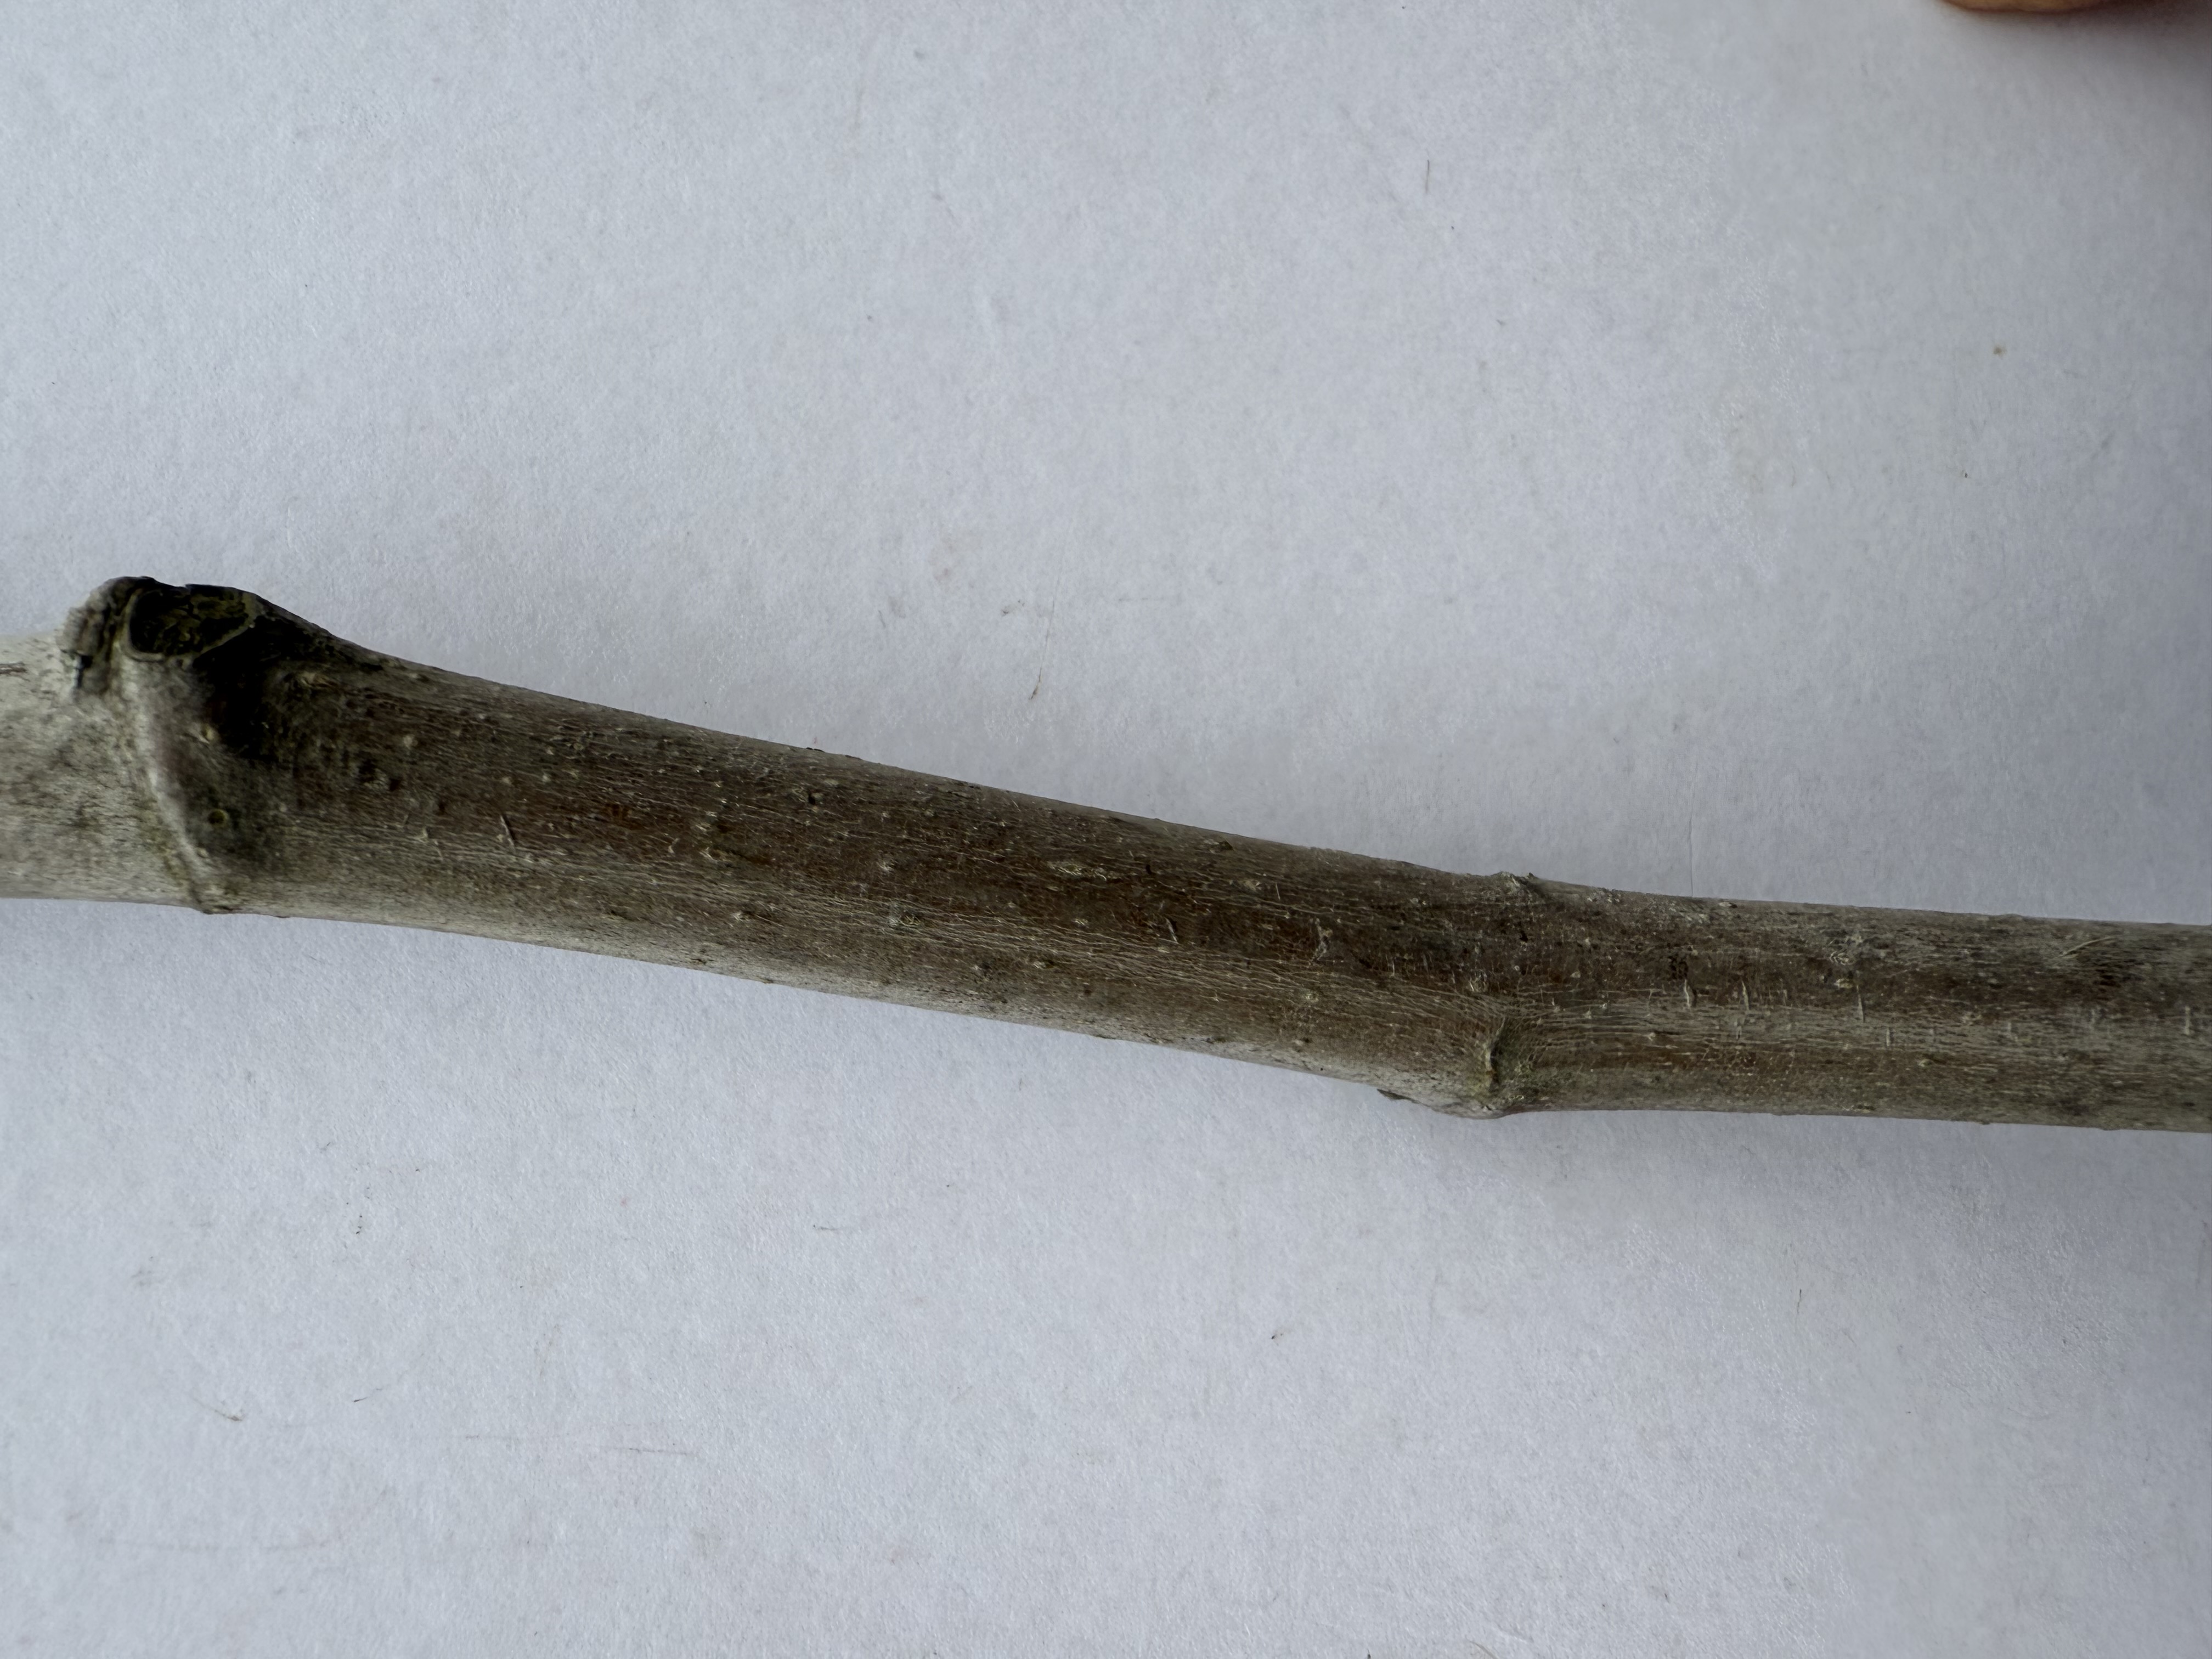
Variety: Black Fig